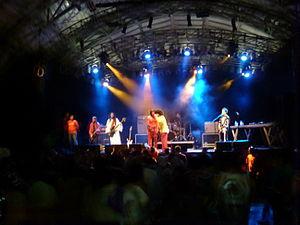
Lapa est un quartier de Rio de Janeiro situé entre Santa Teresa et le Centre. On y trouve notamment les fameuses arches de Lapa sur lesquelles passent le Bonde Elétrico. Ces arches sont un ancien aqueduc qui fut reconverti avec l’arrivée du tramway. C’est l’un des quartiers les plus animés en fin de semaine avec beaucoup de musique dans les bars et sur la place qui jouxte les arches. On peut y écouter de la samba, du forró, de la Música Popular Brasileira mais également la musique électronique et le rock 'n' roll. Au cours des dernières années, la région s'est imposé comme une destination incontournable pour les touristes étrangers dans la ville.